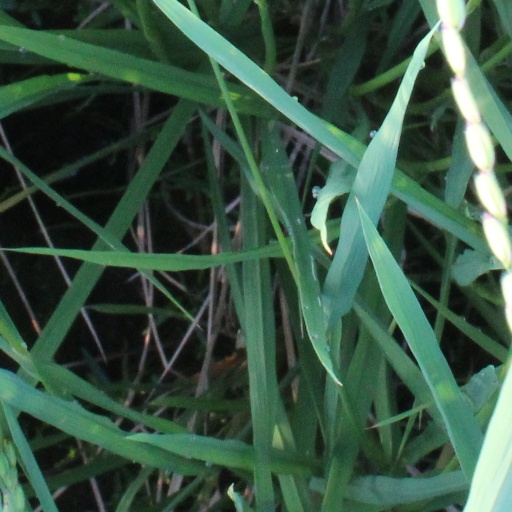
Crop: rice